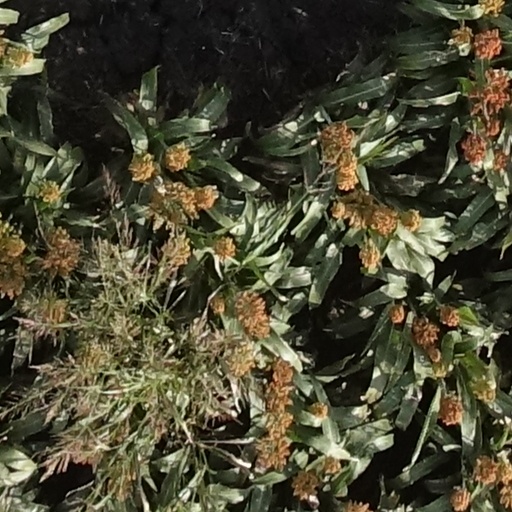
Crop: sorghum